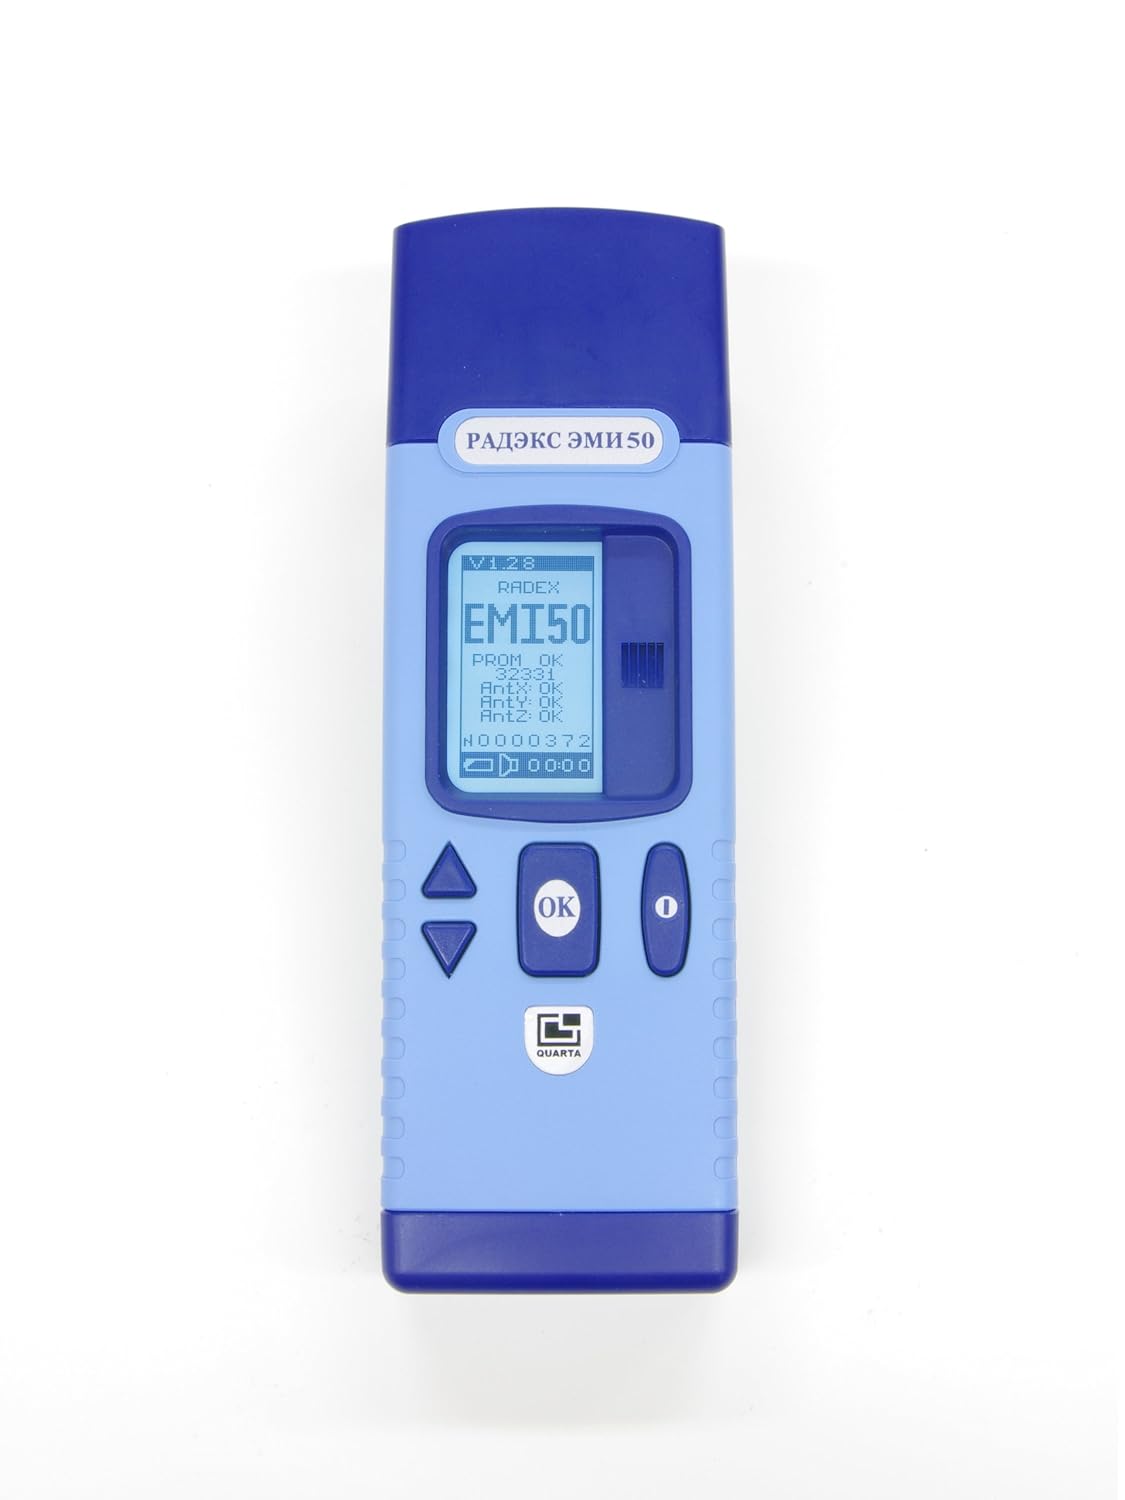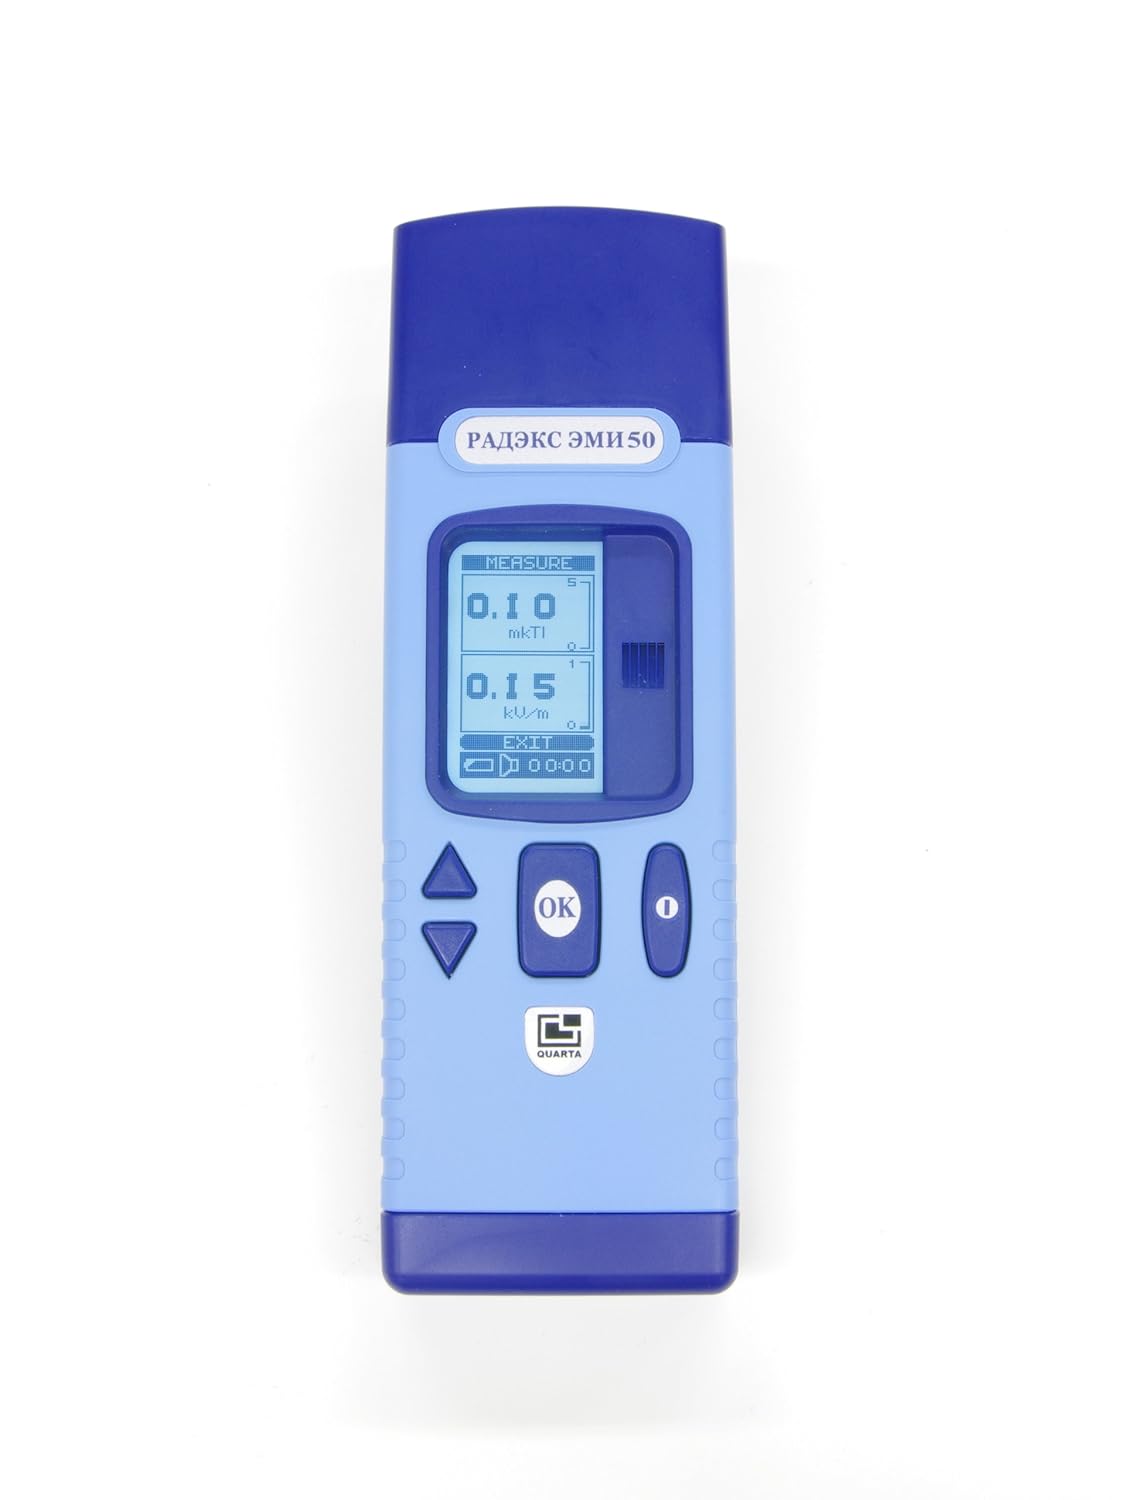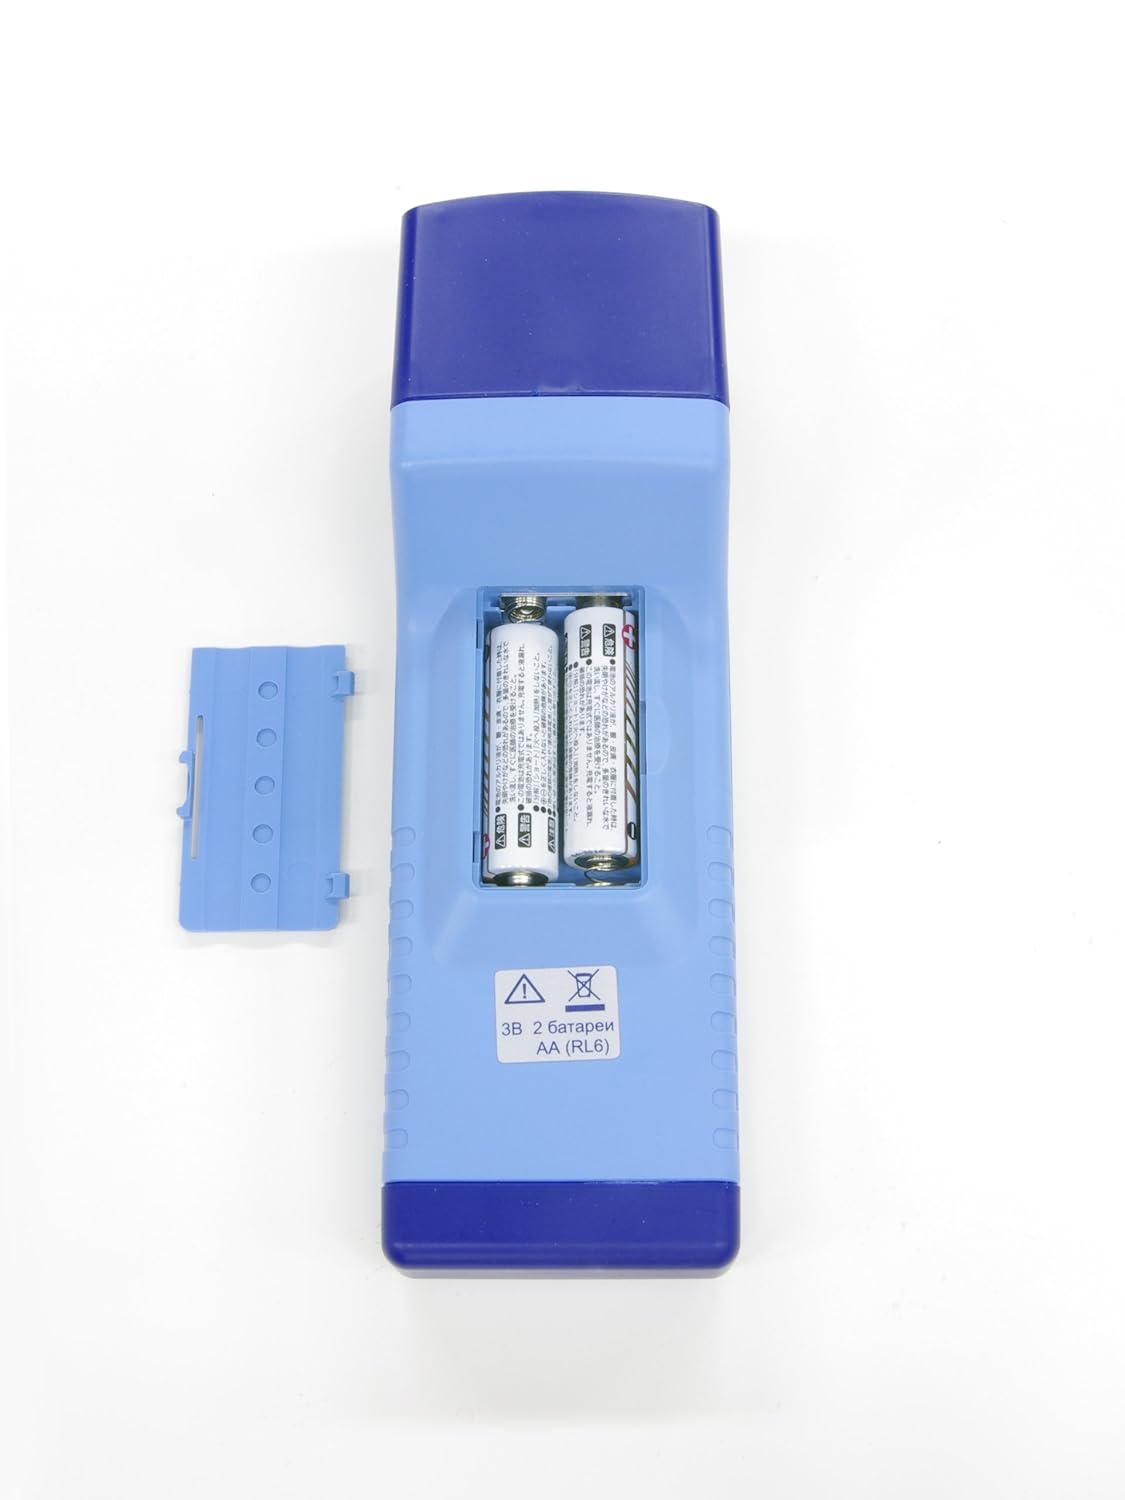
RADEX EMI-50 Advanced Electro Magnetic Field Detector/Monitor
Category: Industrial & Scientific
Some areas in your home and work have powerful Electro Magnetic Fields (EMFs) that can inflict severe damage to cellular DNA. Protect yourself against this invisible radiation by testing areas that you frequent with a gauss meter, a device that measures the strength of EMFs.   Once you identify where EMF radiation hotspots are, simply avoid these areas.  The accuracy of a gauss meter is easy to test. Just turn on your gauss meter and progressively walk towards a television set or any operating electrical device. You will see an immediate and consistent increase in the EMF measurement as you get closer to electrical devices, electrical wiring hotspots, and other surprising areas of your environment. Many people are unknowingly surrounded by powerful EMFs while they sleep. Their bed might be too close to an electric alarm clock, or they could be hit with EMFs that pass through the wall from a television set in the adjoining room.   The solution is as easy as moving the alarm clock six inches further away from your head, or rearranging your bedroom furniture. A gauss meter often reveals surprises, such as the high EMF emissions from electric toothbrushes, shavers, microwave ovens, photocopy machines, cordless phones, and high-intensity electrical wiring. Once you know where the EMF hotspots are, just stay at a safe distance when the appliances are on. When using a regular corded or cordless phone, be sure to use the speakerphone option to avoid unnecessary exposure to EMFs. The EMI50 is a handheld gauss meter that instantly measures EMFs from all sources.
Features: Detection Range: 47~63Hz; Easy to use; | Shows readings in microTesla and Volts/m; | Two modes of operation: Detector and Monitor; | Records and Logs measuring data while in Monitoring mode; | Uses 2 x AA batteries.